Patagonia Rebelde

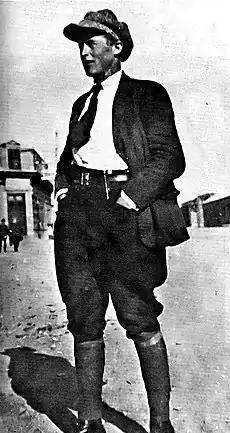
Antonio Soto, the Galician anarchist who led the strike. He was one of the few union leaders to survive the massacre by fleeing to Chile.

In 1920, in the aftermath of the First World War, the price of wool had dropped significantly, provoking an economic crisis in sheep-breeding Argentine Patagonia. The strike occurred during a period in which Argentina had been facing a workers' shortage and an economic downturn, which led to rising prices, which had only began to slowly return to higher economic recovery. The fear of revolution and unrest may have threatened to destroy Argentine society, as the Russian Revolution acted as moral boost for the workers and was fear-inducing in the middle and upper classes of Argentina. During the 8 years preceding the Patagonia Rebelde, the Argentine economy and government was making efforts to move away from a mostly agricultural mode of production and diversify and industrialize, following a trend among nations of the period. The period of economic recovery which preceded the Patagonia Rebelde and followed the economic downturn of 1914 was expected to be less radical and more stable than the period before during the economic downturn. However, it was marked by a number of strikes which resulted in violent confrontations, with Patagonia Rebelde following this trend The Patagonia Rebelde mirrors some aspects of the "Semana Tragica (Tragic Week)", in that it was a failed attempt at using a mass movement in order to affect working conditions with a strike, with its roots in revolutionary and anarchist ideas. The period preceding the Patagonia Rebelde was also marked by the strengthening of the feminist movement within Argentina, which saw changes to the workforce and brought Argentine women in contact with a more radical ideology. In August 1920 there were a number of strikes in the province of Santa Cruz, followed by a general strike declared on 1 November. Most of the strikers were shearers and rural workers. The first armed confrontation took place on 2 January 1921 near El Cerrito, where four policemen and a striker were killed, and two policemen and a gendarme were taken hostages. Another gendarme was shot and killed in an ambush at Centinela river several days later. The ranchers and the interim governor Edelmiro Correa Falcón, himself a landowner, used the incidents to ask the federal government to declare a state of emergency in Santa Cruz. As the unrest spread, the government of Hipólito Yrigoyen ordered Colonel Héctor Benigno Varela's 10th Cavalry Regiment immediately to the affected area and the Argentine Navy seized the various ports and key facilities in the province. The new police chief in Santa Cruz, Oscar Schweizer, under orders of the new governor of the province, radical Ángel Ignacio Yza, instructed Varela to avoid bloodshed and the army colonel was able to work out a deal with the strikers and the ranch owners, and prohibited the payment of wages in Chilean money. In May 1921 the cavalry regiment returned to Buenos Aires but their leave was cancelled in October as strikes broke out again in the province when the ranch owners reneged on their promise of fairer working conditions. The leader of the strikers was a Galician anarchist, Antonio Soto, general secretary of the "Workers' Society of Rio Gallegos", the local branch of the Argentine Regional Workers' Federation.